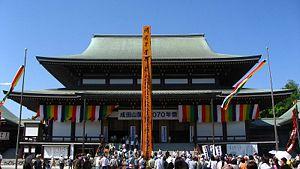
Le Narita-zan, ou Narita-san shinshō-ji, est un temple bouddhiste Shingon situé au centre de Narita, dans la préfecture de Chiba, au Japon. Il est fondé en 940 par Kanchō Daisōjō, un disciple de Kōbō Daishi. C'est un temple de tête de la branche Chisan du nouveau Shingon, qui comprend un grand complexe de terres et de bâtiments et c'est un des temples les plus connus de la région de Kantō. Il est consacré à Fudō myōō, connu sous le nom Ācala en sanskrit, généralement représenté portant une épée et une corde et entouré de flammes. Souvent appelé un dieu du feu, il est associé à des rituels de feu.